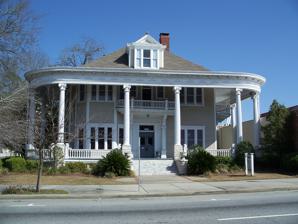
Building: Converse–Dalton House
Country: United States of America
Year built: 1902
Historic house in Georgia, United States United States historic place Converse–Dalton House U.S. National Register of Historic Places Show map of Georgia Show map of the United States Location 305 N. Patterson St., Valdosta, Georgia Coordinates 30°50′00″N 83°16′48″W / 30.8333°N 83.27988°W / 30.8333; -83.27988 Area less than one acre Built 1902 Built by Stephen F. Fulgham Architect Alexander F. N. Everett Architectural style Classical Revival NRHP reference No. 83000233 Added to NRHP April 28, 1983 The Converse–Dalton House , also known as the Converse Dalton Ferrell House , is a historic residence in Valdosta, Georgia , in the United States. It was built in 1902 for Thomas Briggs Converse Sr., his wife, and their thirteen children. It was added to the National Register of Historic Places on April 28, 1983. It is located at 305 North Patterson Street. The house is now used as a home for the Valdosta Junior Service League. Converse–Dalton House It is a three-story house with a monumental two-story portico that wraps around with curving corners. The house was designed by architect Alexander F. N. Everett . The house was built by Stephen F. Fulgham (1857-1928), who also designed and/or built the Converse-Girardin Building, at 121-123 North Patterson, and other buildings in the Valdosta Commercial Historic District . It was deemed significant for its architecture and for its association with its owner, Thomas Briggs Converse Sr. (1854-1932). See also Housing portal Georgia (U.S. state) portal National Register of Historic Places listings in Lowndes County, Georgia References